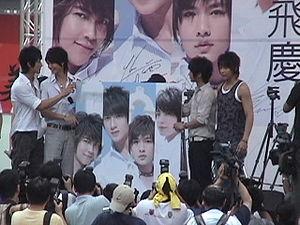
Fahrenheit est un boys band pop chinois, originaire de Taïwan. En l’espace de deux ans, le groupe a atteint la popularité dans l’Asie du Sud-Est. Lancé par le label HIM, ce groupe se compose de quatre membres : Aaron Yan, Wu Chun, Calvin Chen, et Jiro Wang. Fahrenheit est souvent associé à leurs aînés taïwanais, le groupe féminin S.H.E. et le boys band masculin F4. Pendant son existence, le groupe est distribué par HIM International Music à Taïwan, par WOW Music à Hong Kong et par Pony Canyon au Japon.